Alanta

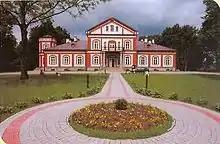
Renovated Alanta estate, located in Naujasodis suburb

The palace of the estate, which houses a library and an ethnographic museum, has been renovated and its park trimmed. The founder of the Alanta library, Elvyra Satkūnaitė, was named "The best librarian of Lithuania" in 1996.